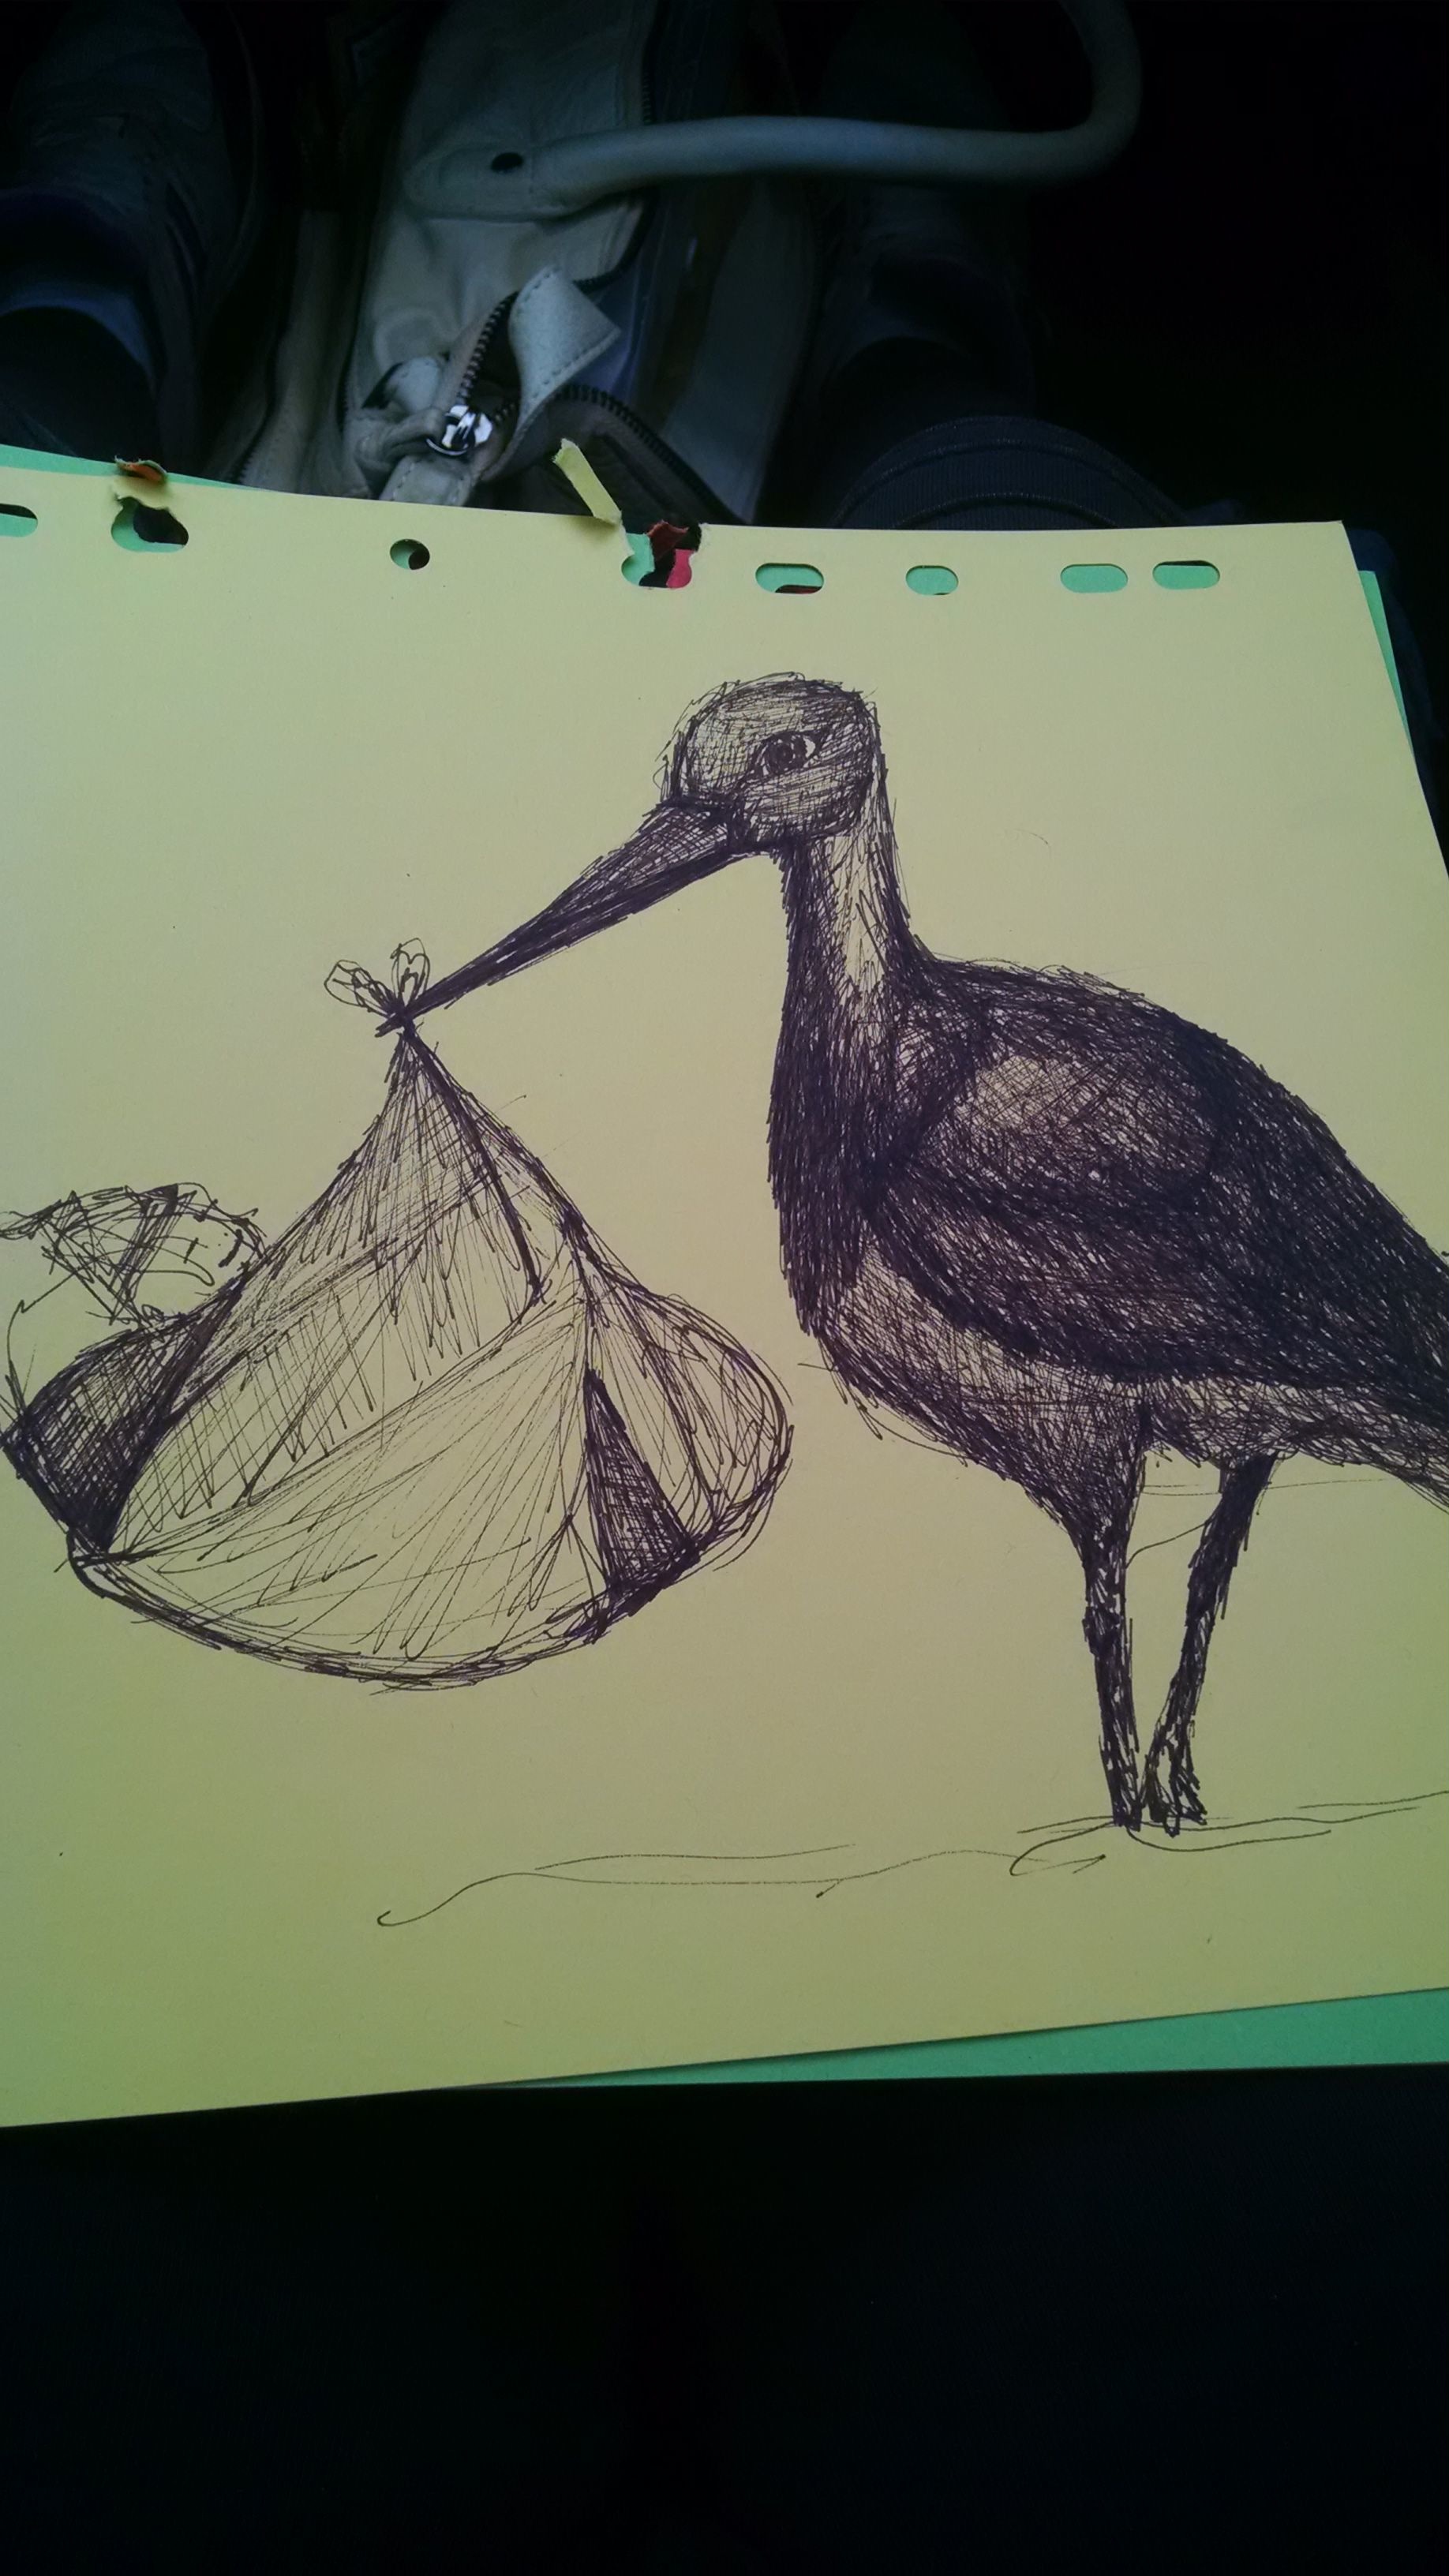
bird, wing, green, color, painting, art, sketch, drawing, illustration